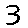
Label: 3